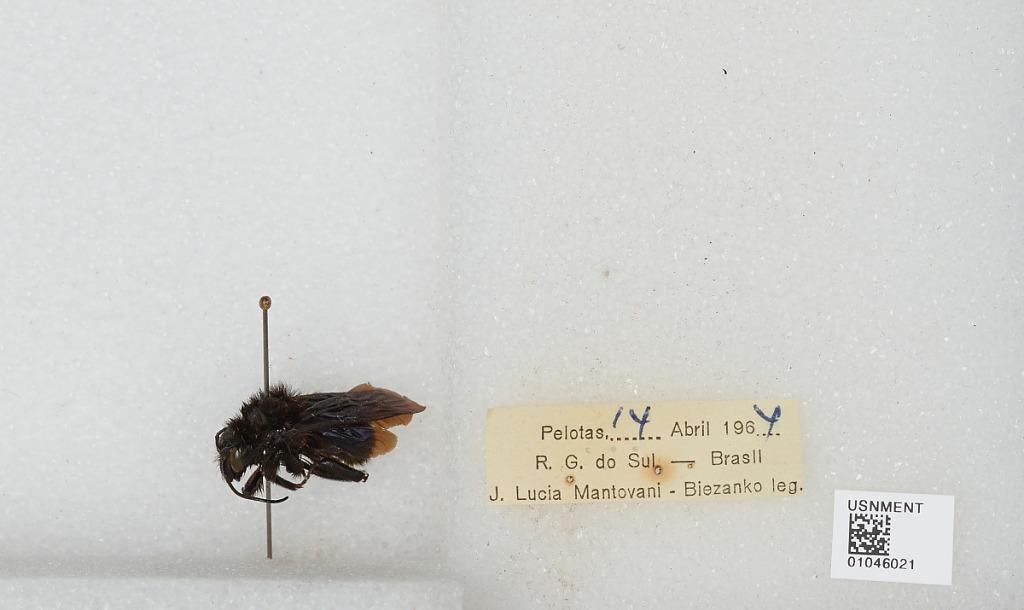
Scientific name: Bombus sp.
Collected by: J. Mantovani & Biezanko
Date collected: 1964-4-14
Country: Brazil
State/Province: Rio Grande do Sul
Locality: Pelotas